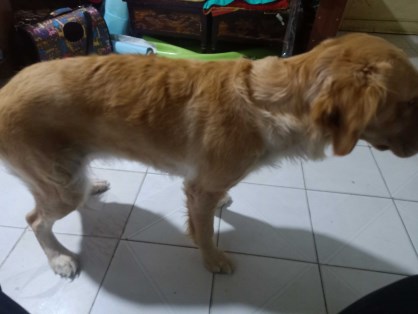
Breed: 5355-n000126-golden_retriever